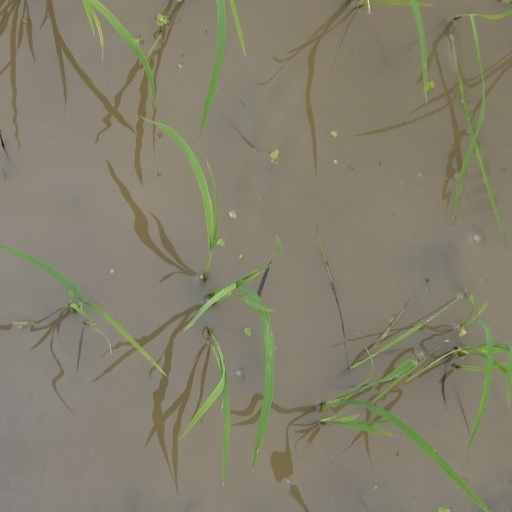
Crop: rice